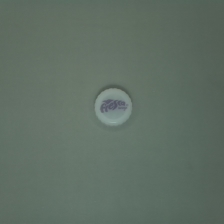
Color: white/transparent
Cap type: standard cap